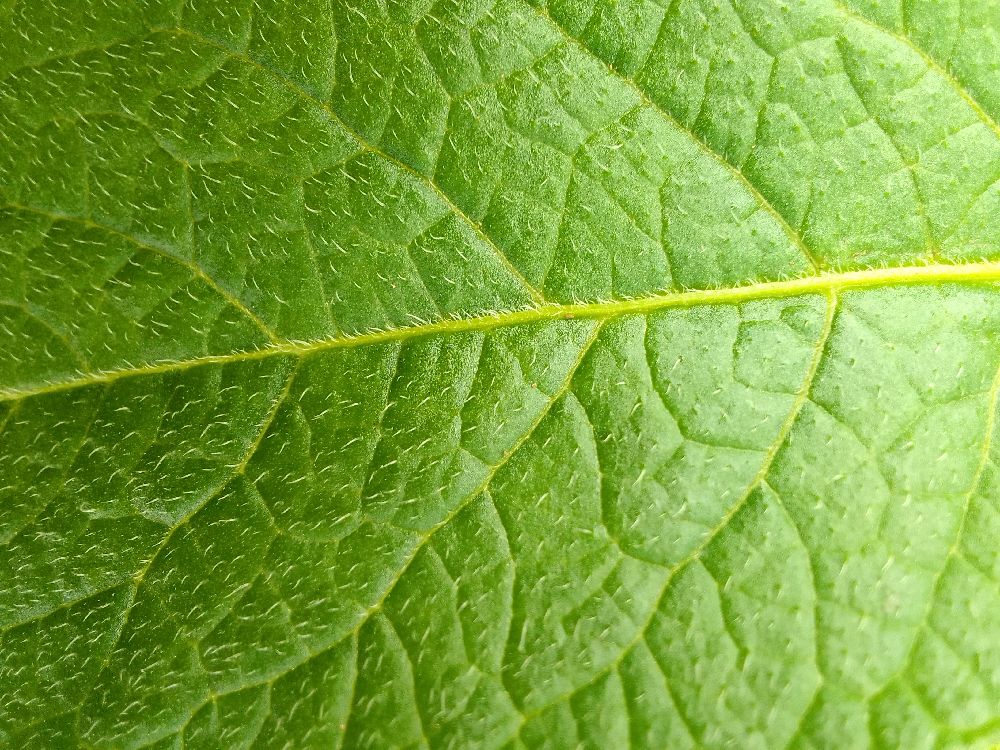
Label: Healthy